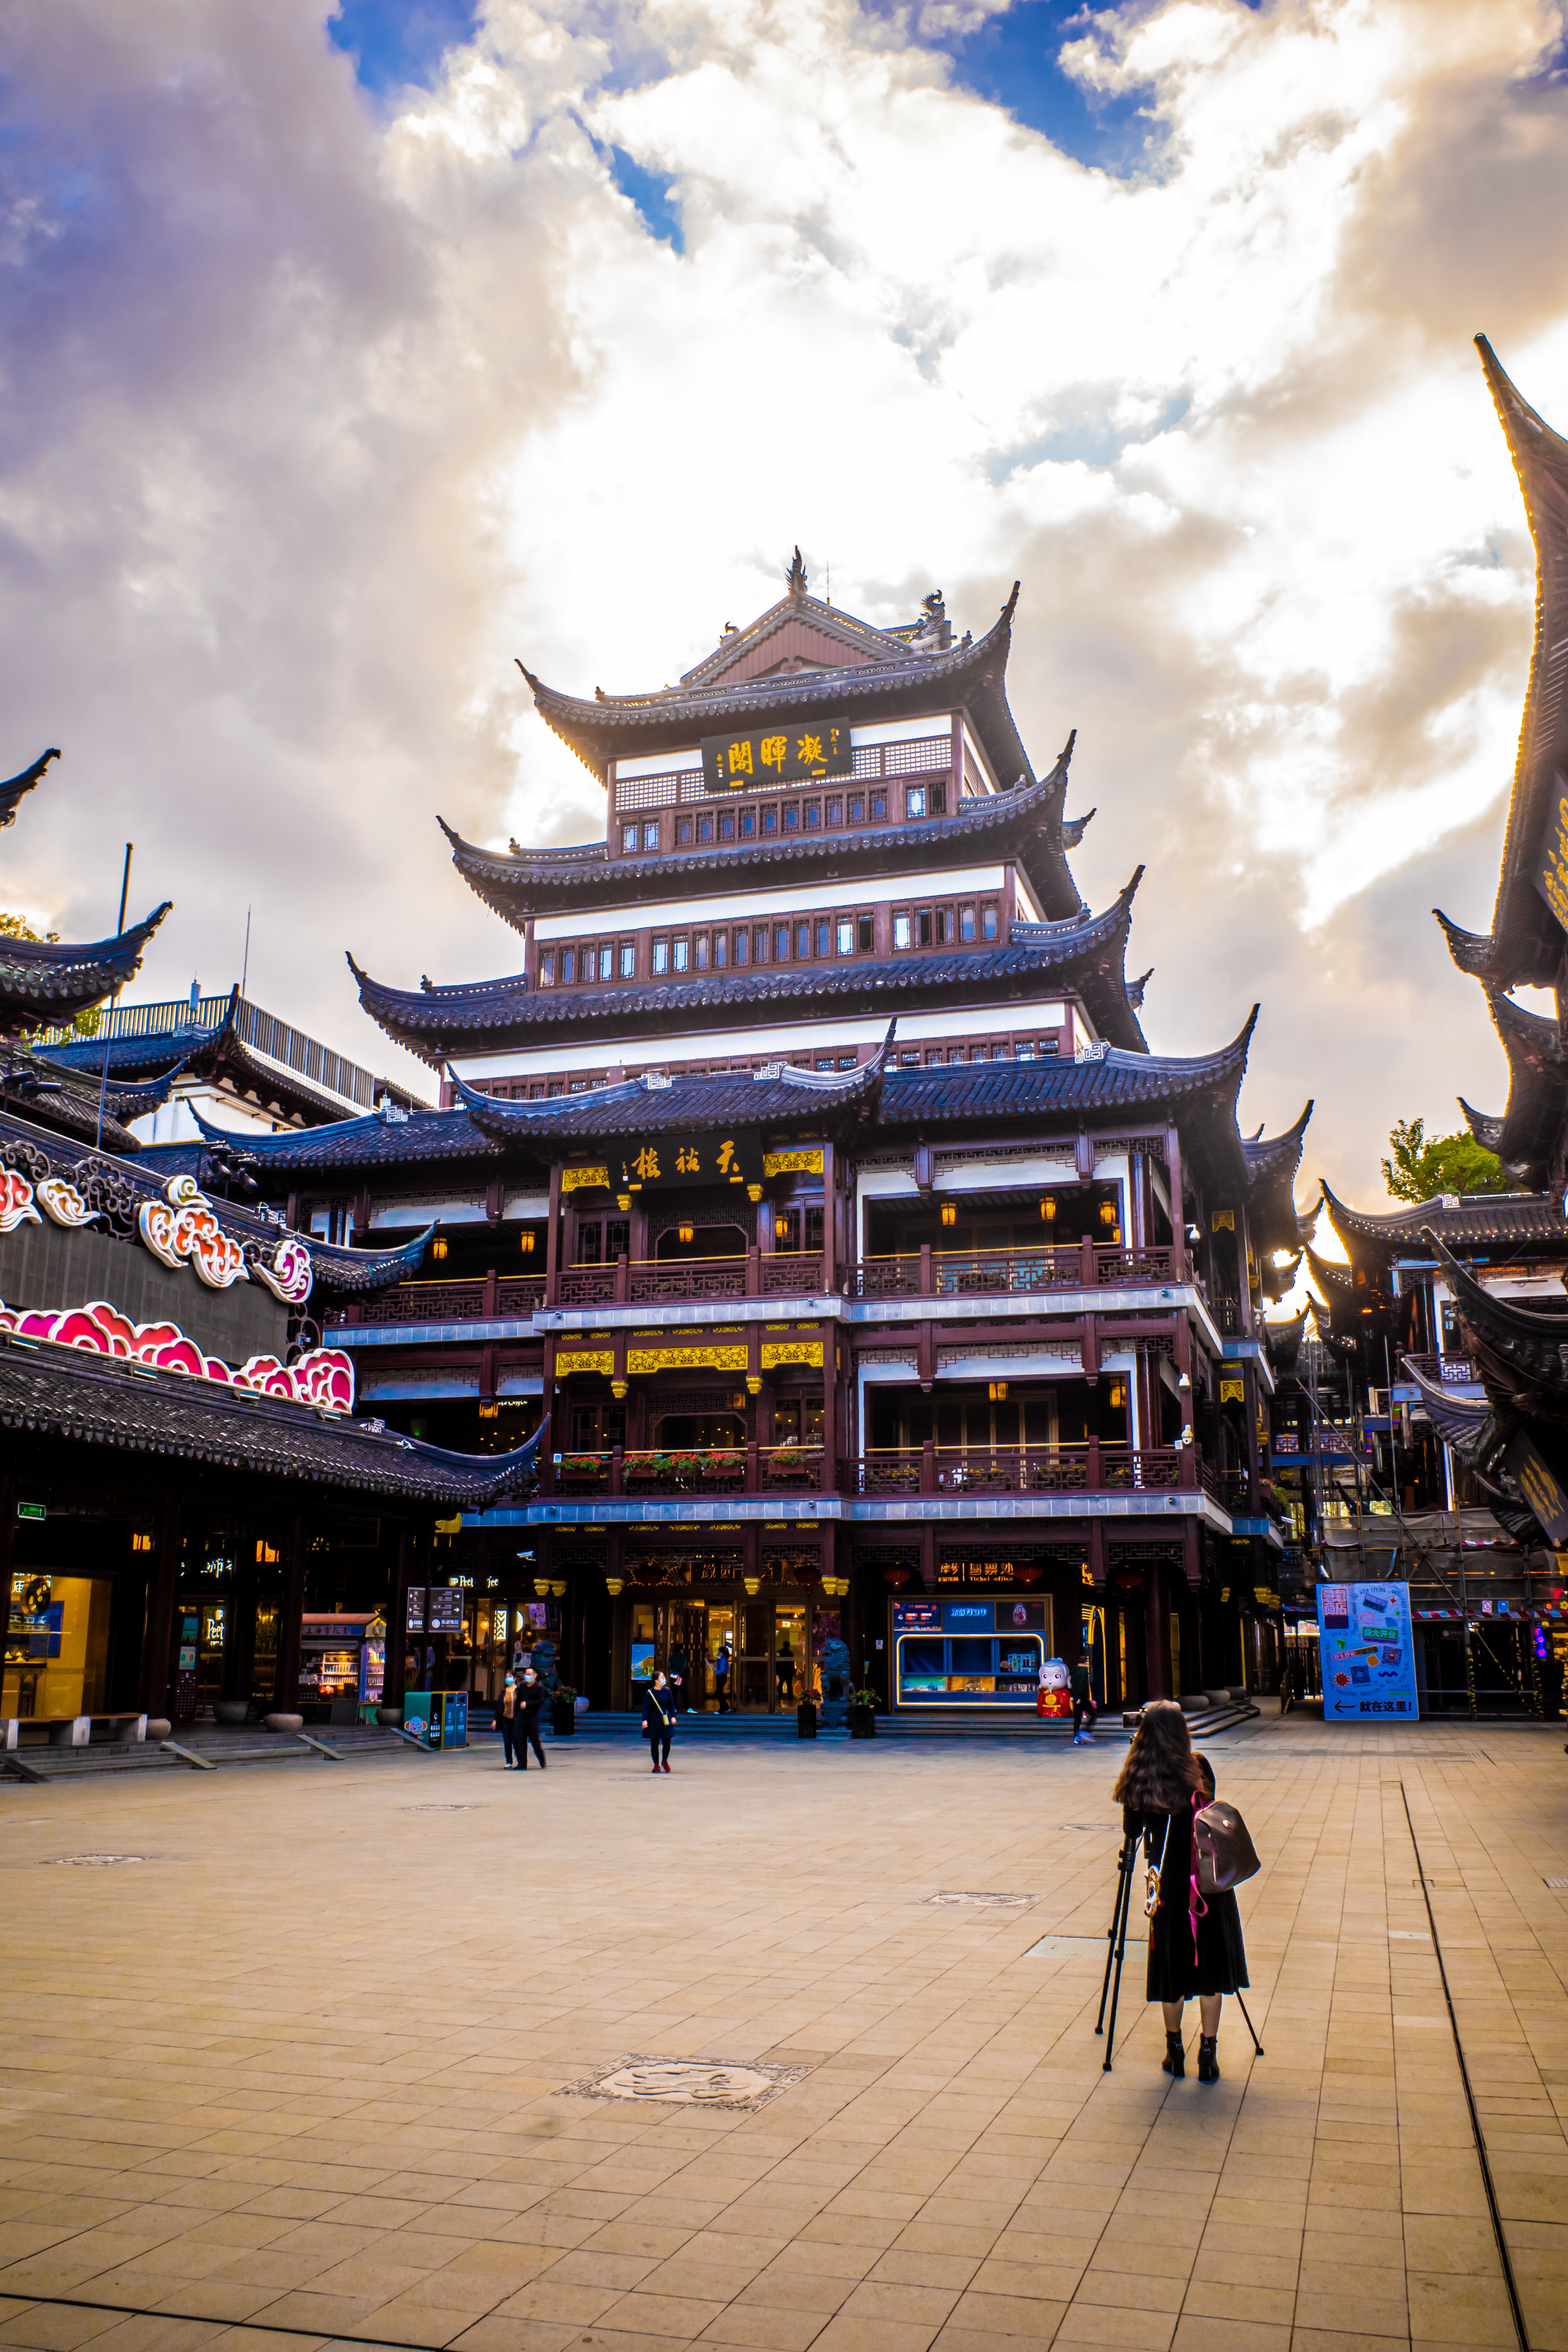
natural, cloud, sky, building, chinese architecture, temple, pagoda, travel, morning, leisure, city, tower, facade, japanese architecture, event, place of worship, crowd, art, tourism, historic site, shinto shrine, evening, tourist attraction, chinese new year, tradition, fun, winter, shrine, monastery, street